Jerry Speiser

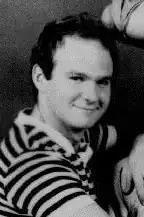
Speiser in 1983

Jerry Harold Speiser (born 12 August 1953) is an Australian musician. He is best known as the drummer and a founding member of 1980s pop/new wave group Men at Work, which had Australian, US and UK hits with their singles "Who Can It Be Now?" and "Down Under" and their albums "Business as Usual" and "Cargo". He left the band in 1984 and was a member of other groups including FX, One World and Frost.